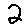
Label: 2